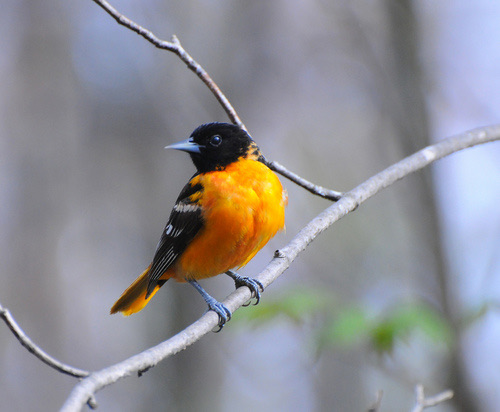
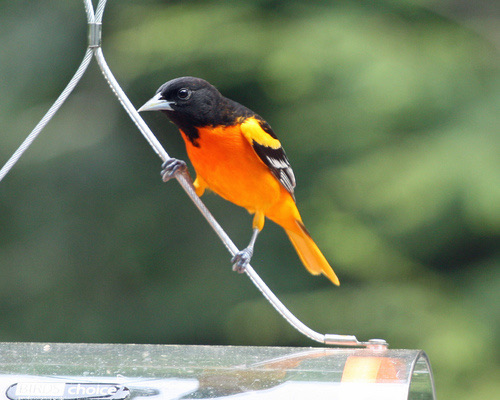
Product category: misc
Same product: yes